Spinosaurus

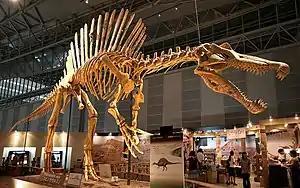
Reconstructed skeleton with traditional, long-legged posture

David Hone and Thomas Holtz published a paper in 2021 in which they argue that the anatomy of "Spinosaurus" is more consistent with a shoreline generalist lifestyle rather than an active aquatic pursuit predator as suggested by Ibrahim. They highlight the positioning of the nostrils and orbits as one reason why a crocodile-like lifestyle is unlikely: they are ventrally positioned in such a way that the whole head would have to be lifted inefficiently out of the water in order to breathe. Additionally, they argue that the general body shape of "Spinosaurus" is poorly adapted for this lifestyle, drawing on the amount of water drag and aquatic instability from the sail, as well as the rigid trunk and seemingly scarcely-muscled tail. Animals like crocodilians require a flexible body in order to move through the water and make sharp turns when chasing prey, and this is directly contradicted by Hone and Holtz's findings.